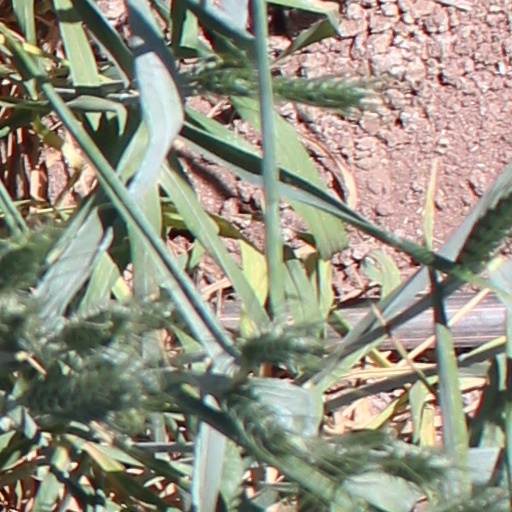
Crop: wheat